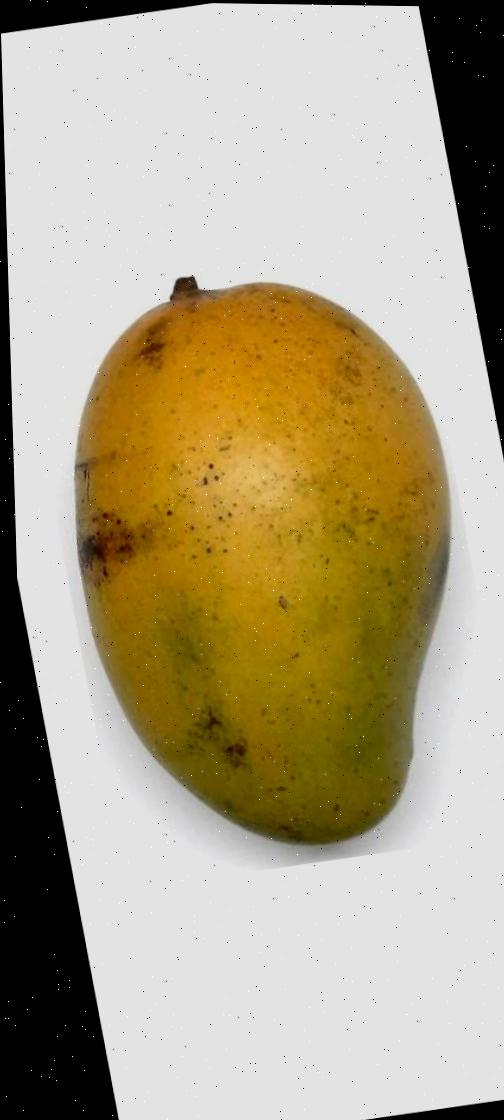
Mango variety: Rupali